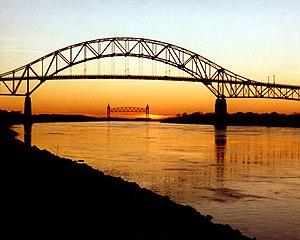
Le canal du cap Cod est un canal du Massachusetts, aux États-Unis. D'une longueur de 11,3 km, il permet aux navires d'éviter de contourner le cap Cod en passant de la baie de Buzzards au sud-ouest, à la baie du cap Cod au nord-est. Il constitue une partie de l'Intracoastal Waterway. La ville de Sandwich se situe à son entrée nord et l'académie maritime du Massachusetts à son entrée sud.